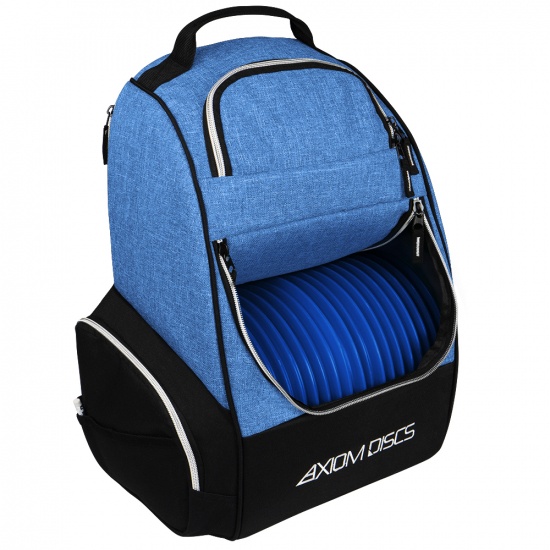
Axiom Shuttle Disc Golf Backpack
About The Axiom Discs Shuttle Disc Golf Backpack The Axiom Shuttle Bag is perfect for quick rounds or making the move to a backpack style bag to expand your options out on course, and a perfect complement to the wildly popular MVP Shuttle. The Axiom Shuttle Bags are available in Black, Heather Blue, Heather Gray, Heather Red, and Heather teal. The main compartment is designed to hold 12-16 discs, the side pocket is capable of holding up to 4 discs, and the top pocket is able to hold 2 discs and your accessories, or up to 6 additional discs. The Axiom Shuttle Bag also has a side panel pocket, larger side pocket storage, a standard large drink holder, and adjustable padded straps for comfortable wear for players of all sizes. For a compact and affordable backpack bag check out the new Axiom Shuttle bag. Axiom Shuttle Disc Golf Backpack Features: Huge 18-24 Disc Capacity Upper Pocket for More Discs or Accessories Side Panel Pockets for Additional Storage Lightweight and Durable Materials Adjustable Padded Shoulder Straps Embroidered Axiom and Icon Logos Protected with a Limited Lifetime Warranty
Brand: AXIOM
Category: Sporting Goods > Outdoor Recreation > Outdoor Games > Disc Golf > Disc Golf Bags